John B. Floyd

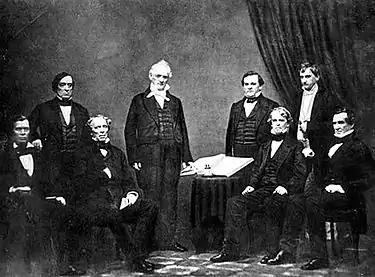
"President Buchanan and his Cabinet"From left to right: Jacob Thompson, Lewis Cass, John B. Floyd, James Buchanan, Howell Cobb, Isaac Toucey, Joseph Holt, and Jeremiah S. Black ( 1859)

In March 1857, Floyd became Secretary of War in Buchanan's cabinet, where his lack of administrative ability was soon apparent, including the poor execution of the Utah Expedition. Estimates are that at least eighty people knew about John Brown's planned raid [On Harper Ferry] in advance, although Brown did not reveal his total plan to anyone. Many others had reasons to believe that Brown was contemplating a move against the South. One of those who knew was David J. Gue of Springdale, Iowa, where Brown had spent time. Gue was a Quaker who believed that Brown and his men would be killed. Gue decided to warn the government "to protect Brown from the consequences of his own rashness". He sent an anonymous letter to Secretary of War John B. Floyd: